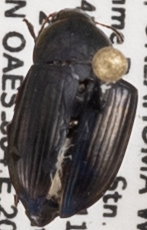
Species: Amara crassispina
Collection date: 2022-04-20
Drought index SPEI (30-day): -2.09
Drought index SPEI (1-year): -1.01
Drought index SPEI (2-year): -0.8